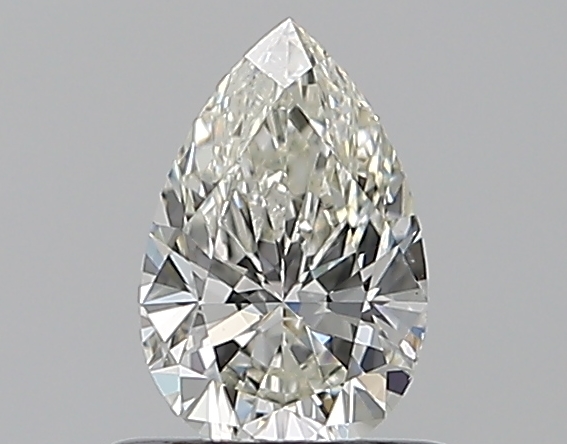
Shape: pear
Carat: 0.51
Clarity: SI1
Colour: J
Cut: EX
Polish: EX
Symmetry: VG
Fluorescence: N
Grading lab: GIA
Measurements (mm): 6.87 x 4.47 x 2.78